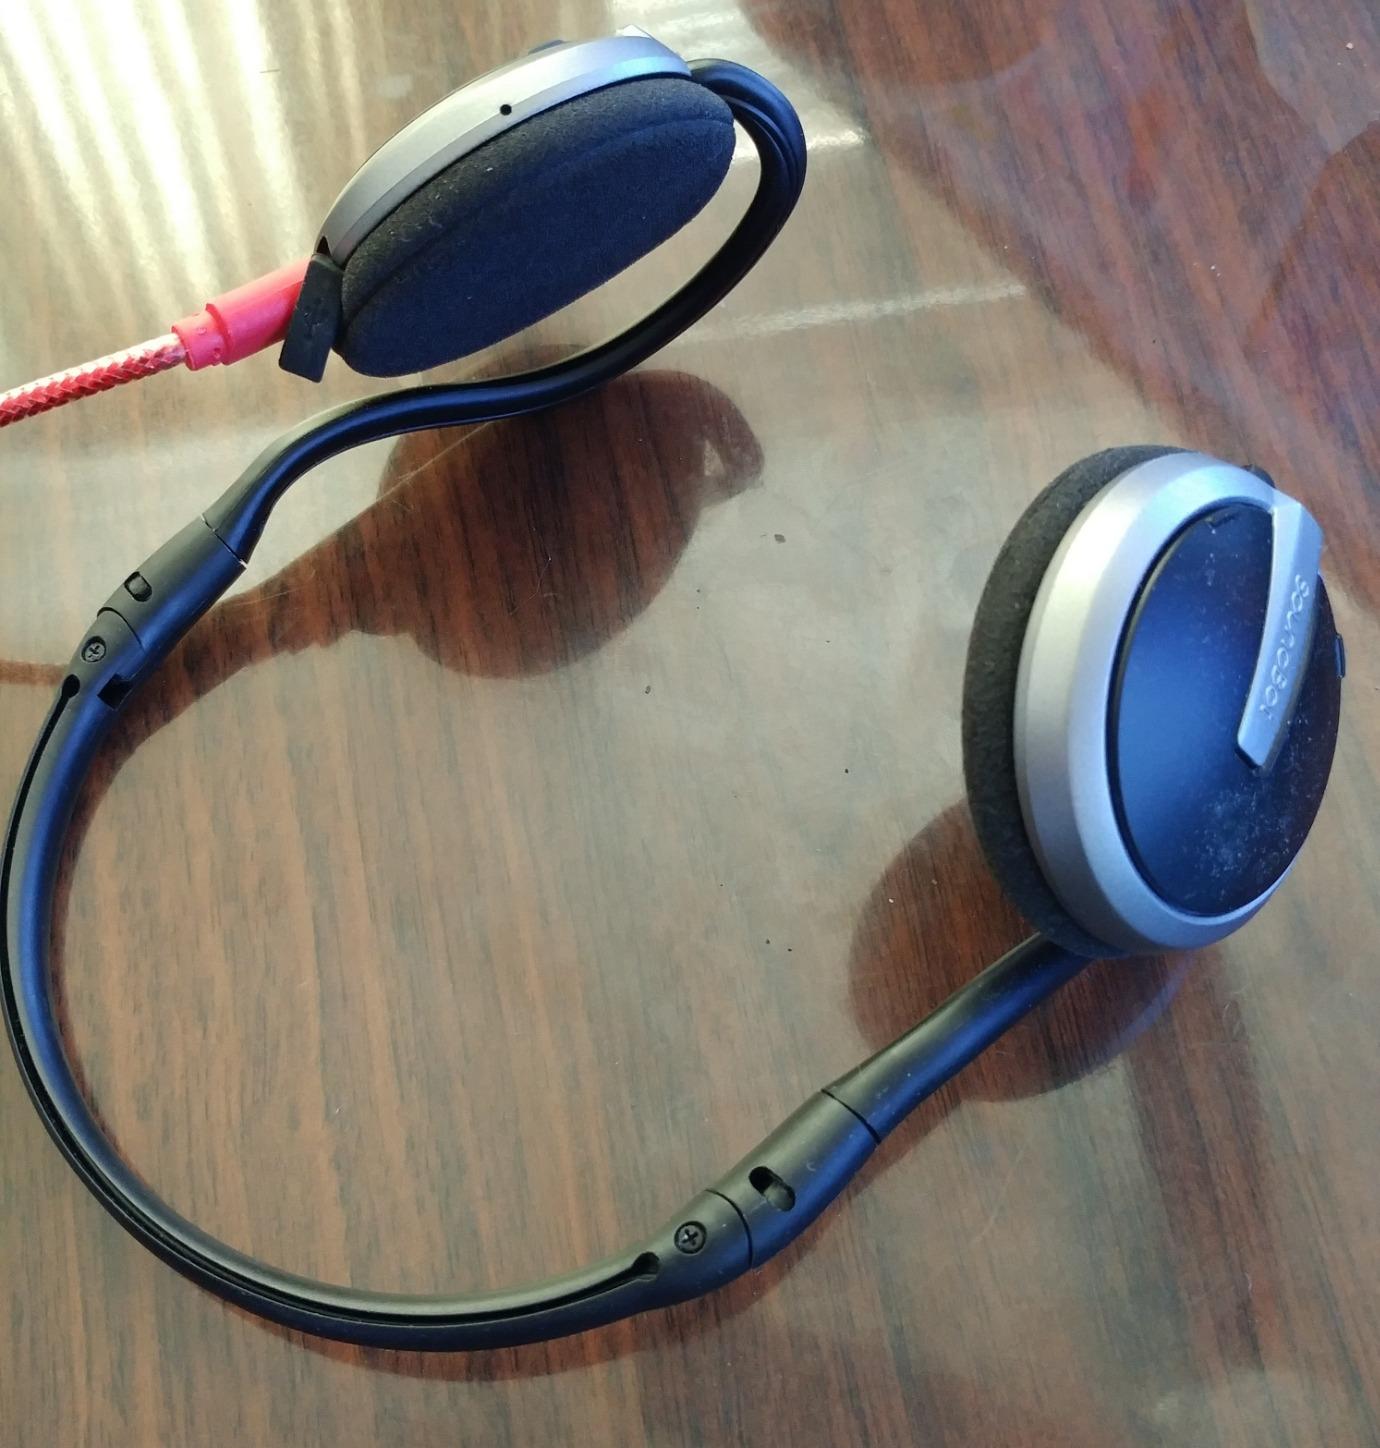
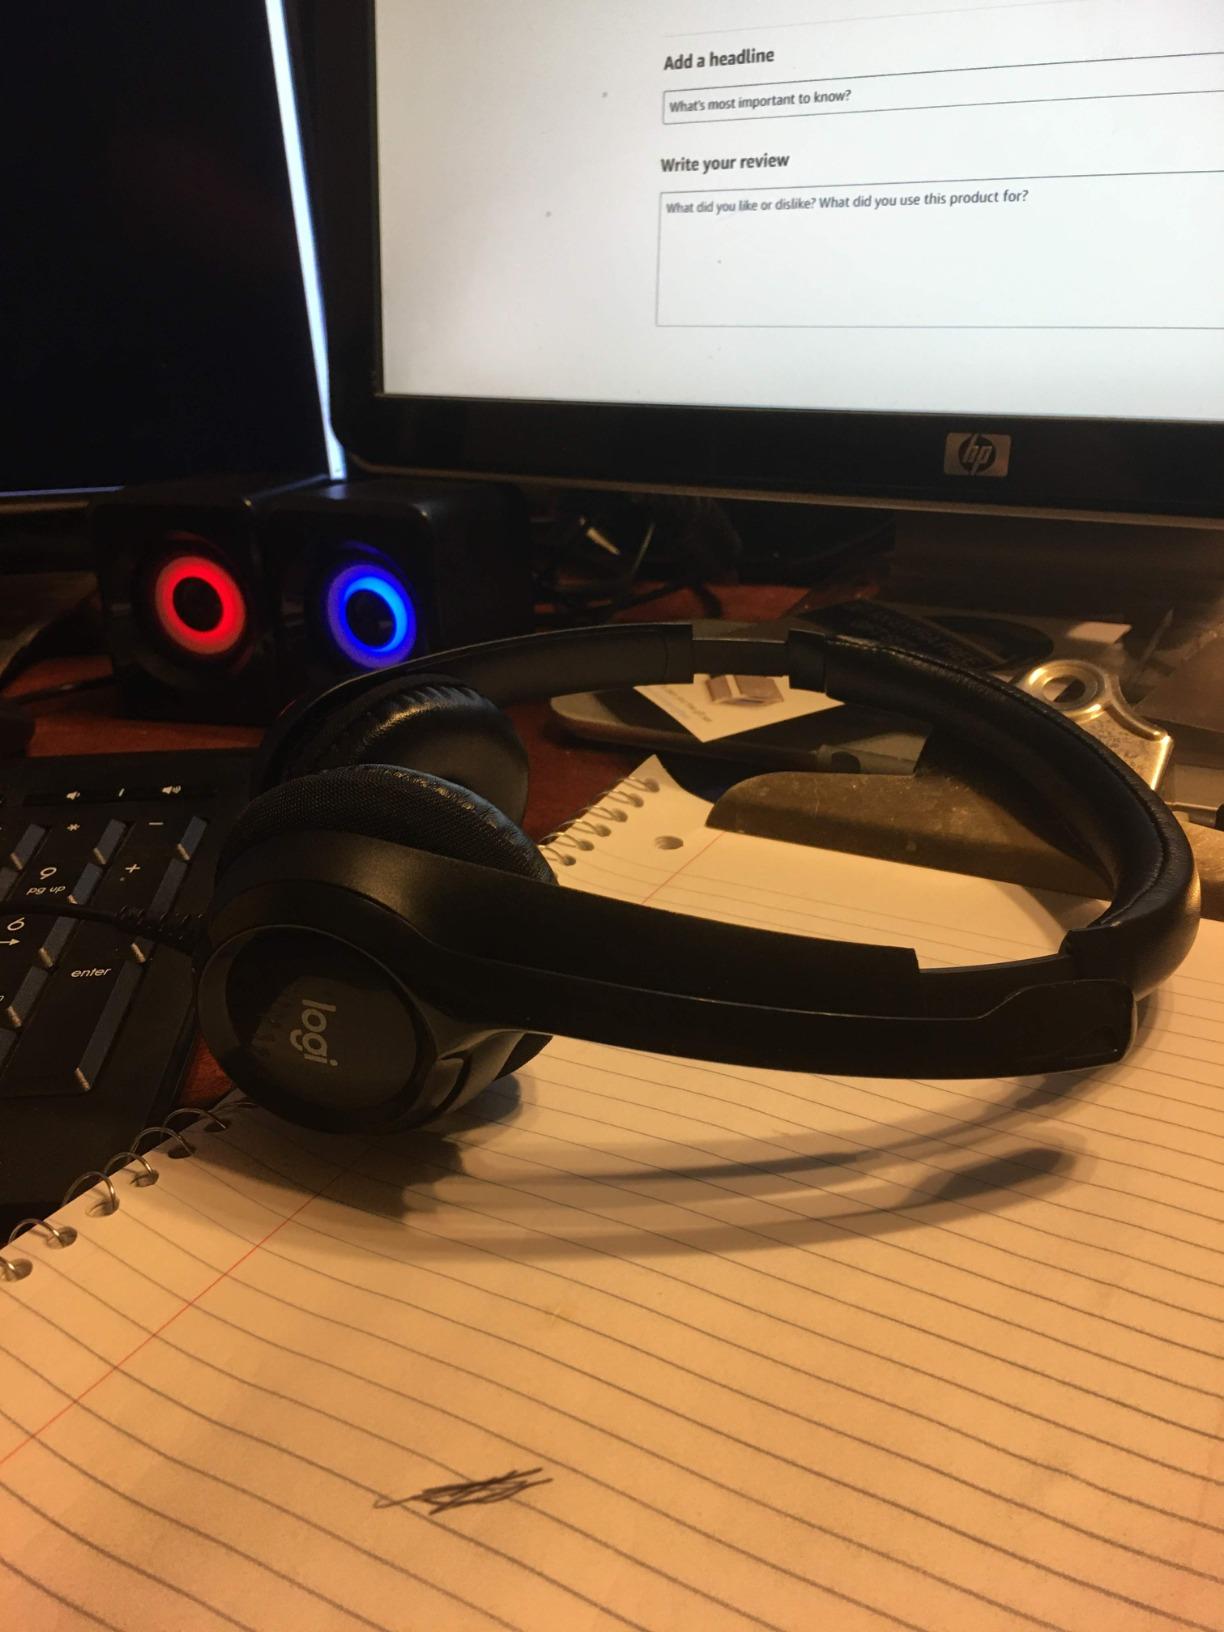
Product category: headphones
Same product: no